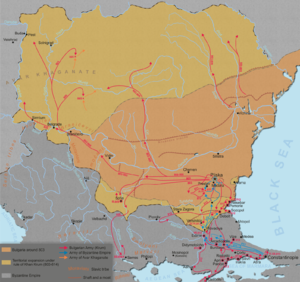
Les guerres byzantino-avars sont une série d'affrontements entre l'Empire byzantin et le Khaganat avar au cours de la deuxième moitié du VIᵉ siècle et la première moitié du VIIᵉ siècle. Elles débutent avec l'arrivée des Avars en Pannonie, poussés vers l'ouest par le Khaganat turc, et la prise de Sirmium en 581 ou 582 qui leur ouvre la voie à un pillage des provinces balkaniques de l'Empire byzantin. La contre-offensive impériale n'intervient qu'après 591 et la fin de la guerre face à l'empire perse ; l'empereur Maurice envoie les généraux Priscus puis Pierre qui mettent en échec les avancées avares. Les Avars reprennent cependant leur offensive quelques années plus tard mais après quelques succès initiaux, ils sont à nouveau repoussés par le général Philippicos. Une nouvelle guerre contre l'empire perse entraînant les troupes byzantines hors des Balkans, les Avars en profitent pour attaquer à nouveau l'empire à partir de 612, ravageant à nouveau les provinces balkaniques, et mettent le siège devant Constantinople, la capitale impériale, en 626 aux côtés des Perses.
Khan Kroum, aussi Krum, Crum, Crom, Crome, Crumm ou Crumme, appelé le Législateur ou Magnus est un Khan de la Bulgarie. Il est considéré comme l'un des plus grands souverains bulgares pour ses conquêtes et l'introduction du premier code de loi connu pour la Bulgarie.
Le Premier Empire bulgare désigne un État médiéval chrétien et multiethnique qui succéda au IXᵉ siècle, à la suite de la conversion au christianisme du Khan Boris, au Khanat bulgare du Danube, fondé dans le bassin du bas-Danube. Le Premier Empire bulgare disparut en 1018, son territoire au sud du Danube étant réintégré dans l’Empire byzantin. À son apogée, il s'étendait de l'actuelle Budapest à la mer Noire, et du Dniepr à l'Adriatique. Après sa disparition, un Second Empire bulgare renaquit en 1187.
La bataille de Versinikia eut lieu en 813 entre les forces de l'Empire byzantin et celles du khanat bulgare du Danube près de la cité d'Andrinople. Elle est également connue sous le nom de deuxième bataille d'Andrinople.
Sous le nom de guerres byzantino-bulgares on regroupe les conflits qui opposèrent l’Empire byzantin aux peuplades bulgares dès l’installation de celles-ci dans la péninsule des Balkans au VIIᵉ siècle et se continuèrent jusqu’à la conquête de la Bulgarie par les Turcs ottomans en 1396.